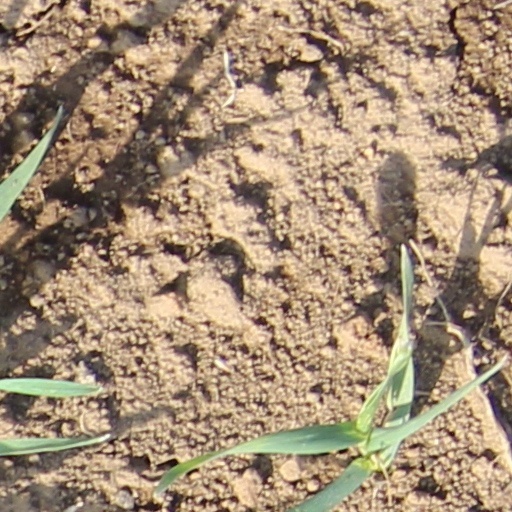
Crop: wheat